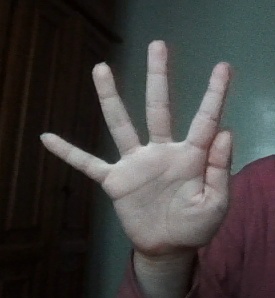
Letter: sheen